Mustafa Sabri

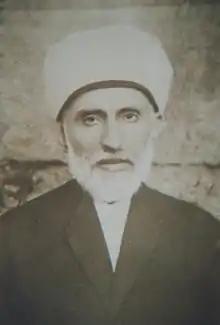

Mustafa Sabri Effendi (1869 – 1954) was the second last Shaykh al-Islām of the Ottoman Empire. He is known for his opinions condemning the Turkish nationalist movement under Kemal Atatürk. Due to his resistance to Atatürk, he lived half of his life in exile in various countries, and died in Egypt.